Jane Ross (footballer)

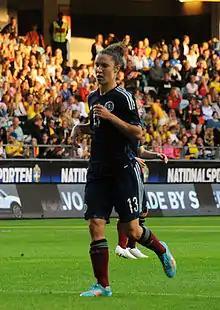
Ross with Scotland

Ross won her first full international cap for Scotland against England in March 2009, and scored her first international goal in August the same year against Denmark. She made her 50th international appearance against the Netherlands in the 2013 Cyprus Cup tournament.